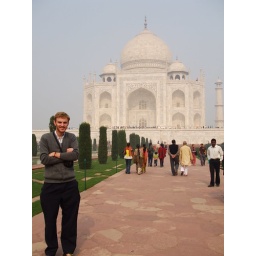
nathan at Taj, he has water bottles in his pockets, that's why it looks like he has big hips